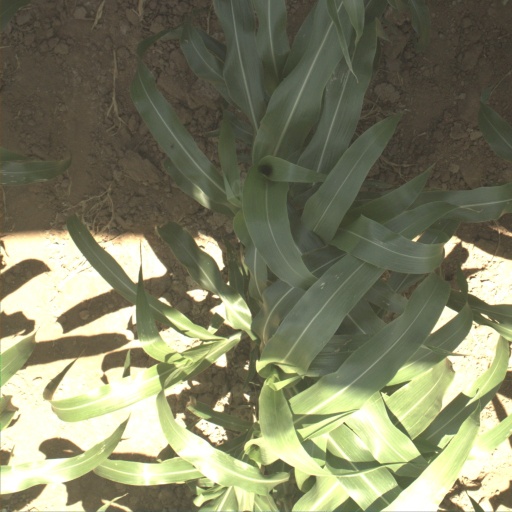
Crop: sorghum